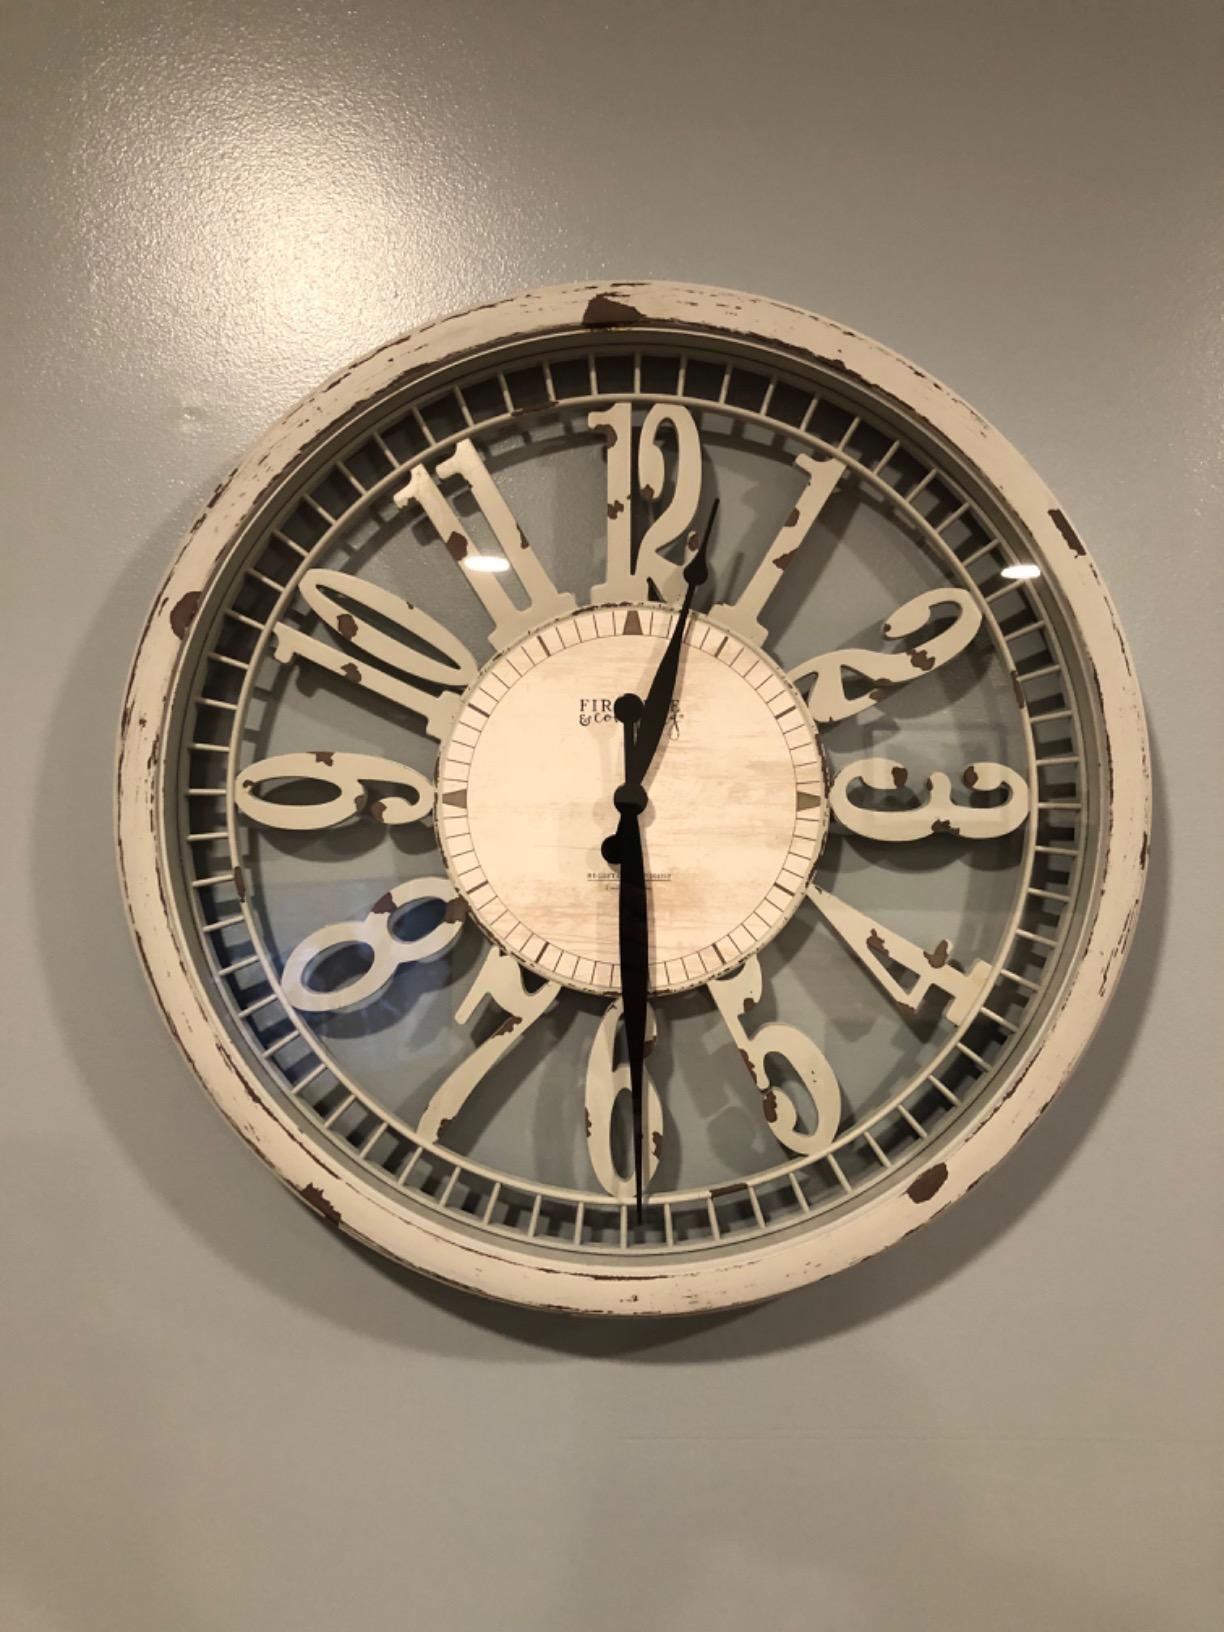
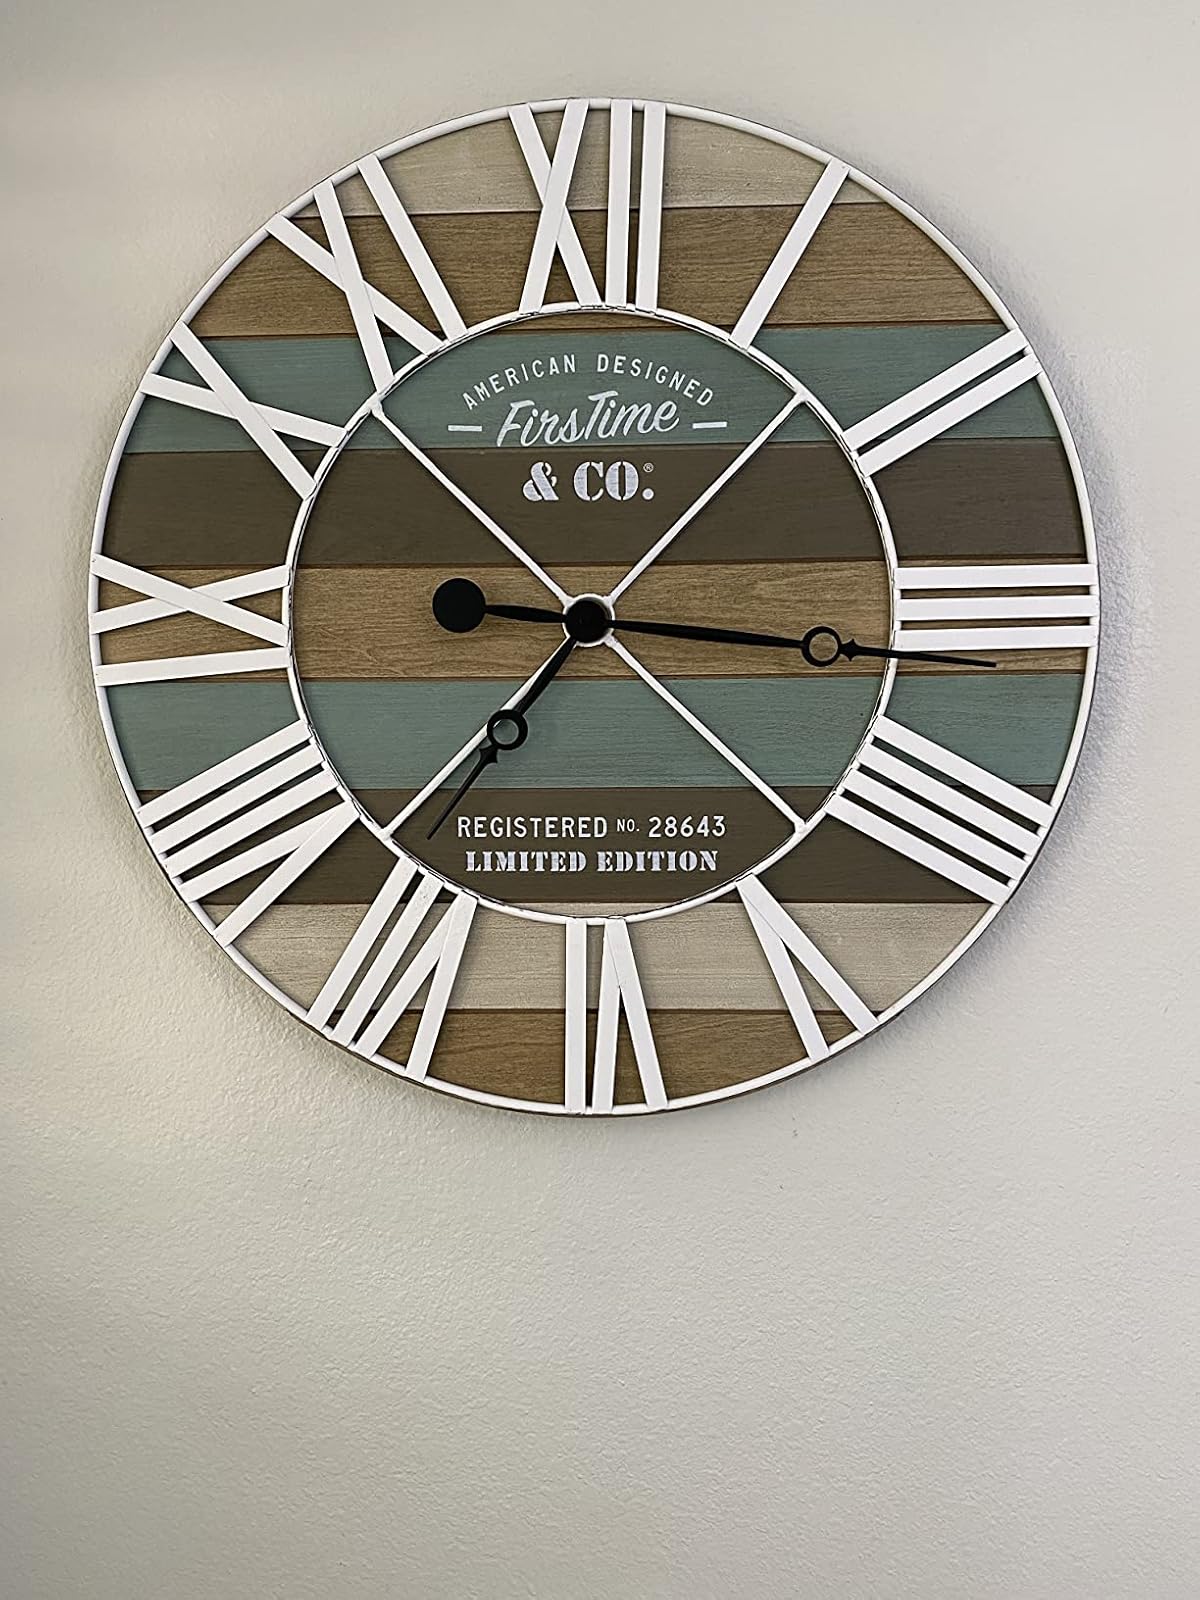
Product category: clock
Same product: no